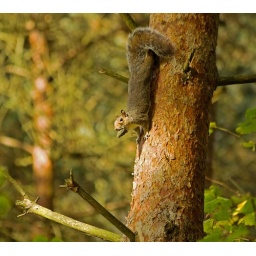
Squirrel in a pine tree